Łazienki Park

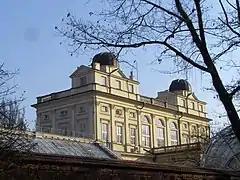

The current building was constructed in 1975 after a fire, during the 1944 Warsaw Uprising, destroyed the previous stone construction. Castles have existed on the site since around the 13th century. In 1624 construction began on a stone castle ordered by King Sigismund III Vasa. It was remodeled by subsequent owners, Lubomirski and King Stanislaus Augustus. In 1784 the King donated the property to the Polish Army.